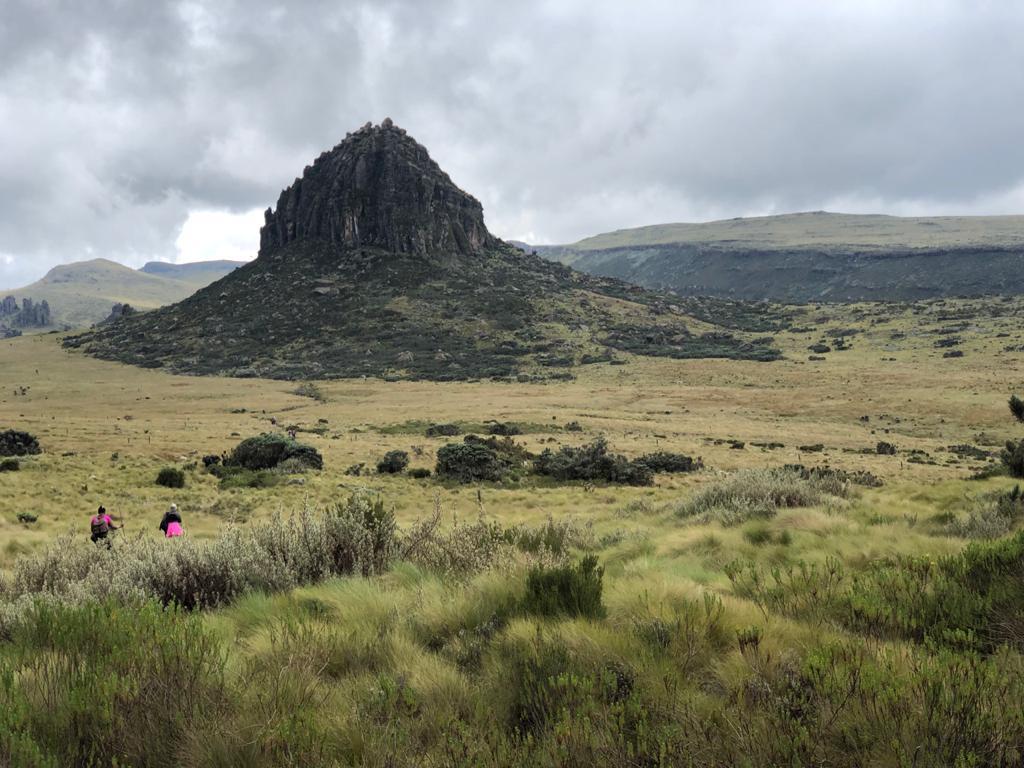
Mazingira mazuri na yakuvutia yalio na mwamba mkubwa uliosimama na kutengeneza kilima kidogo pembezoni kukiwa kumezingirwa na nyasi fupi za rangi ya kijani pamoja na safu za milima mirefu zikionekana kwa mbali.